Sumaira Abdulali

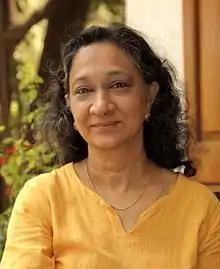

Sumaira Abdulali, born 22 May 1961 is an environmentalist from Mumbai, India, founder of the NGO Awaaz Foundation and convenor of the Movement against Intimidation, Threat and Revenge against Activists (MITRA). She was co-chairman of the Conservation Subcommittee and honorary secretary of Asia's oldest and largest environmental NGO, the Bombay Natural History Society, and was a Governing Council Member between 2008 and 2021.